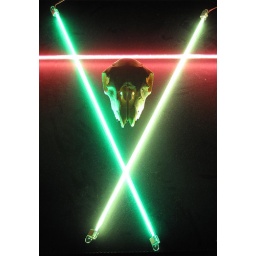
Messing round with a sheep's skull mum and dad found in the field behind their house in Wales.